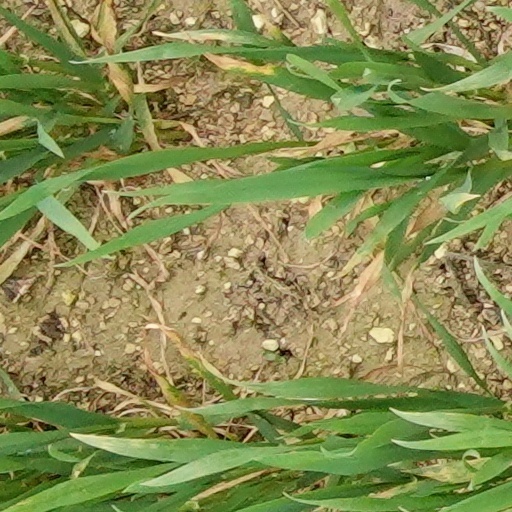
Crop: wheat